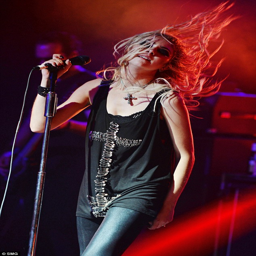
i whip my hair back and forth !